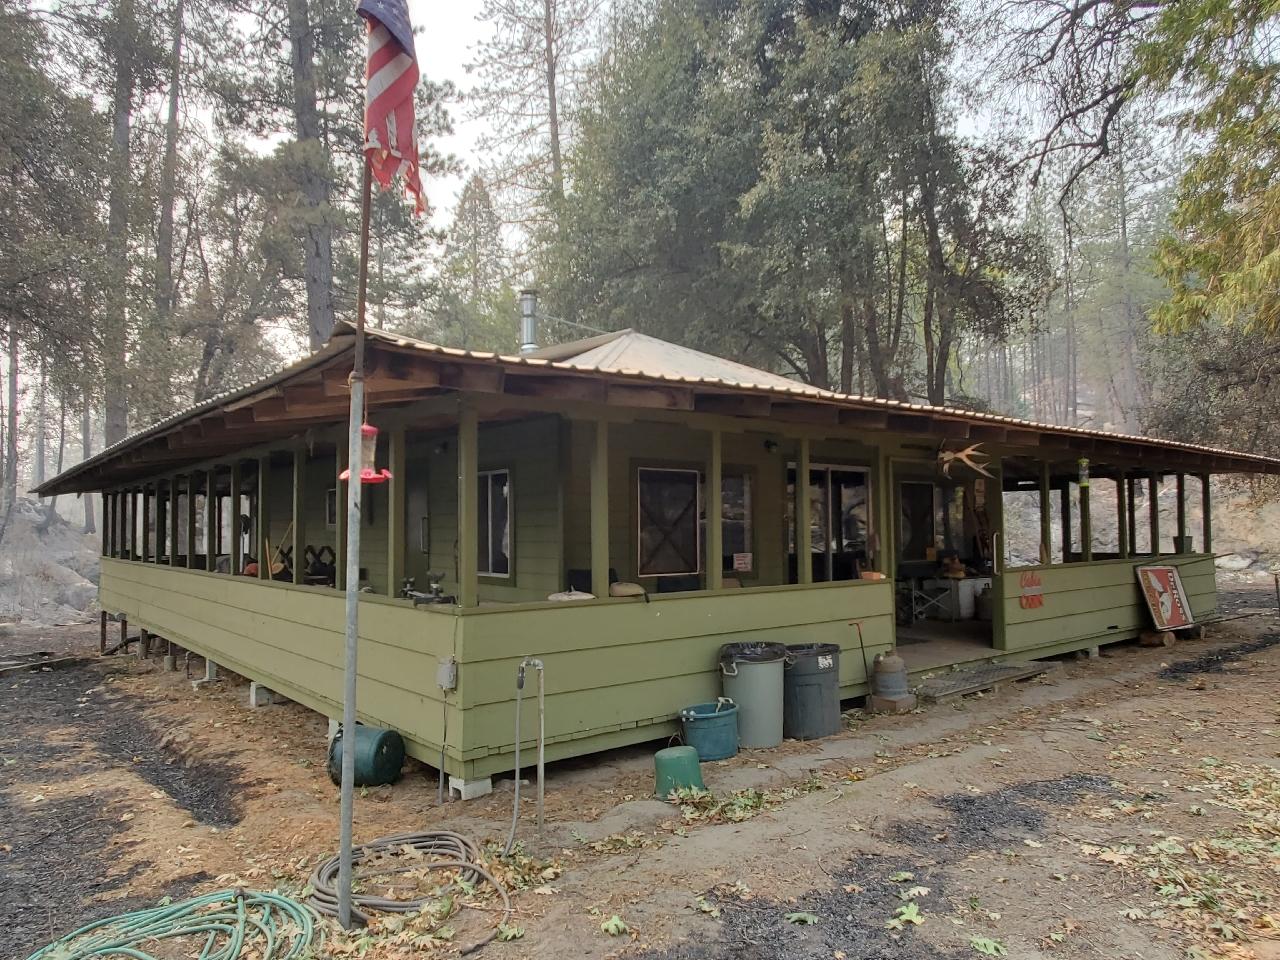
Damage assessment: no_damage